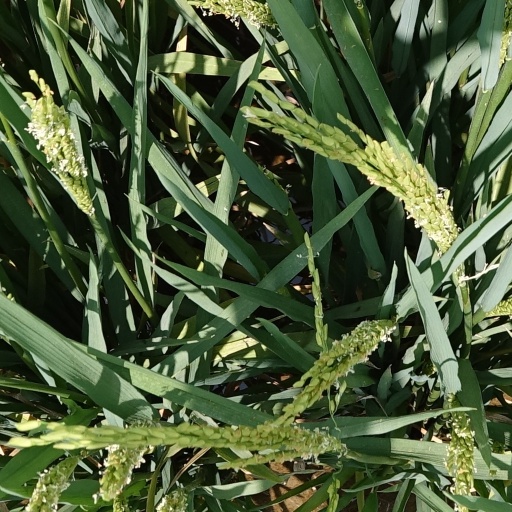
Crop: rice